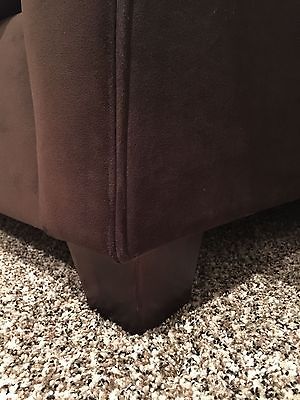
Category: sofa